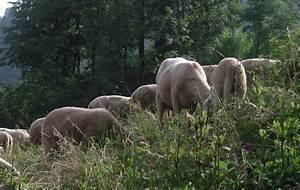
sheep